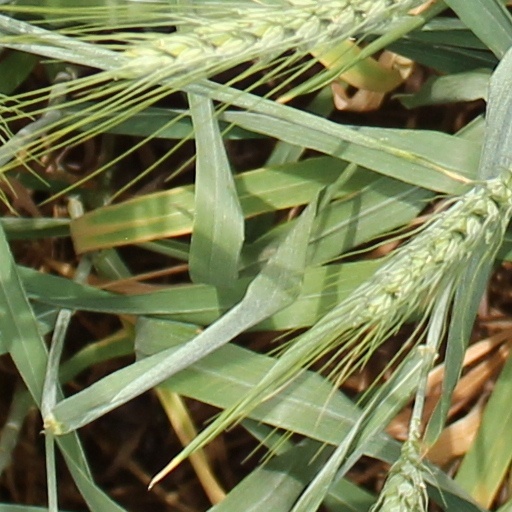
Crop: wheat